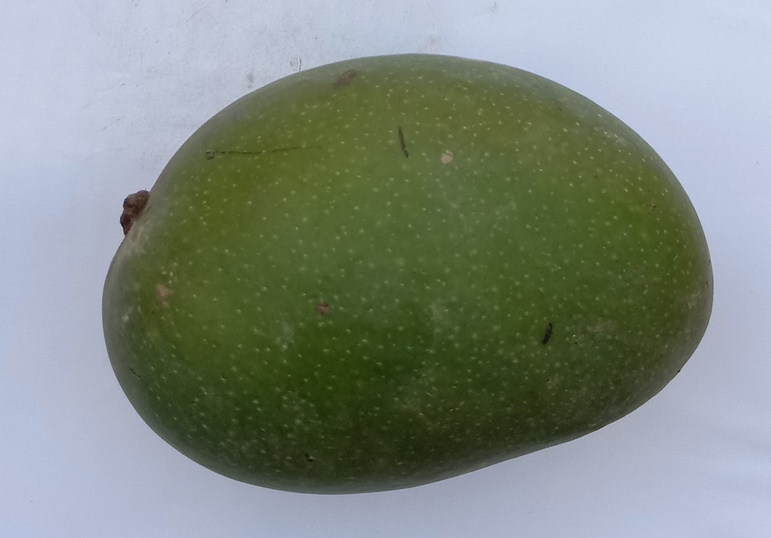
Mango variety: Chaunsa (Black)